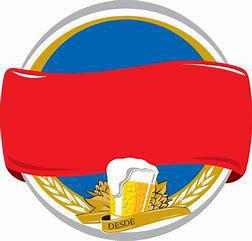
Brand: Veja
Model: 100